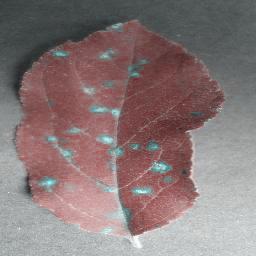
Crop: apple
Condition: cedar_rust